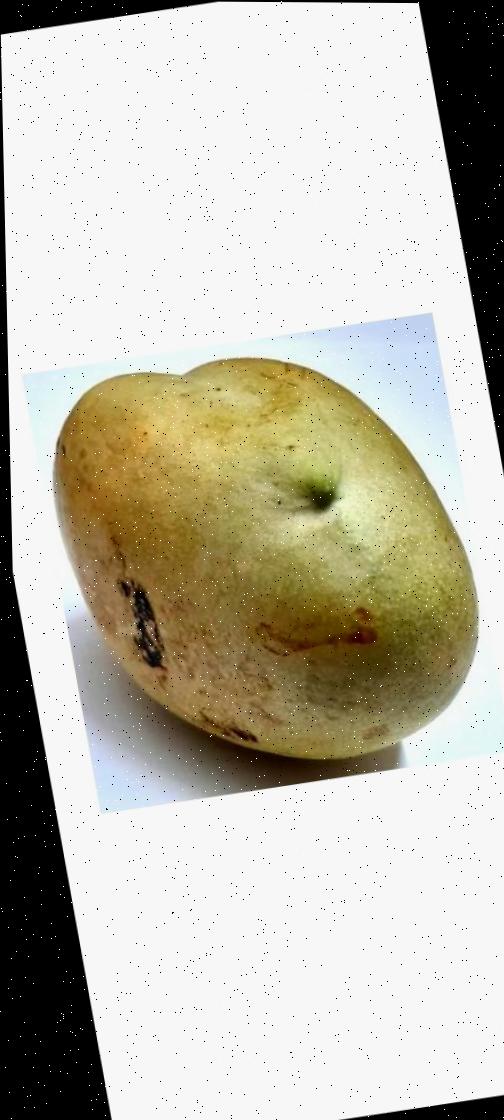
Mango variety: Bari-11